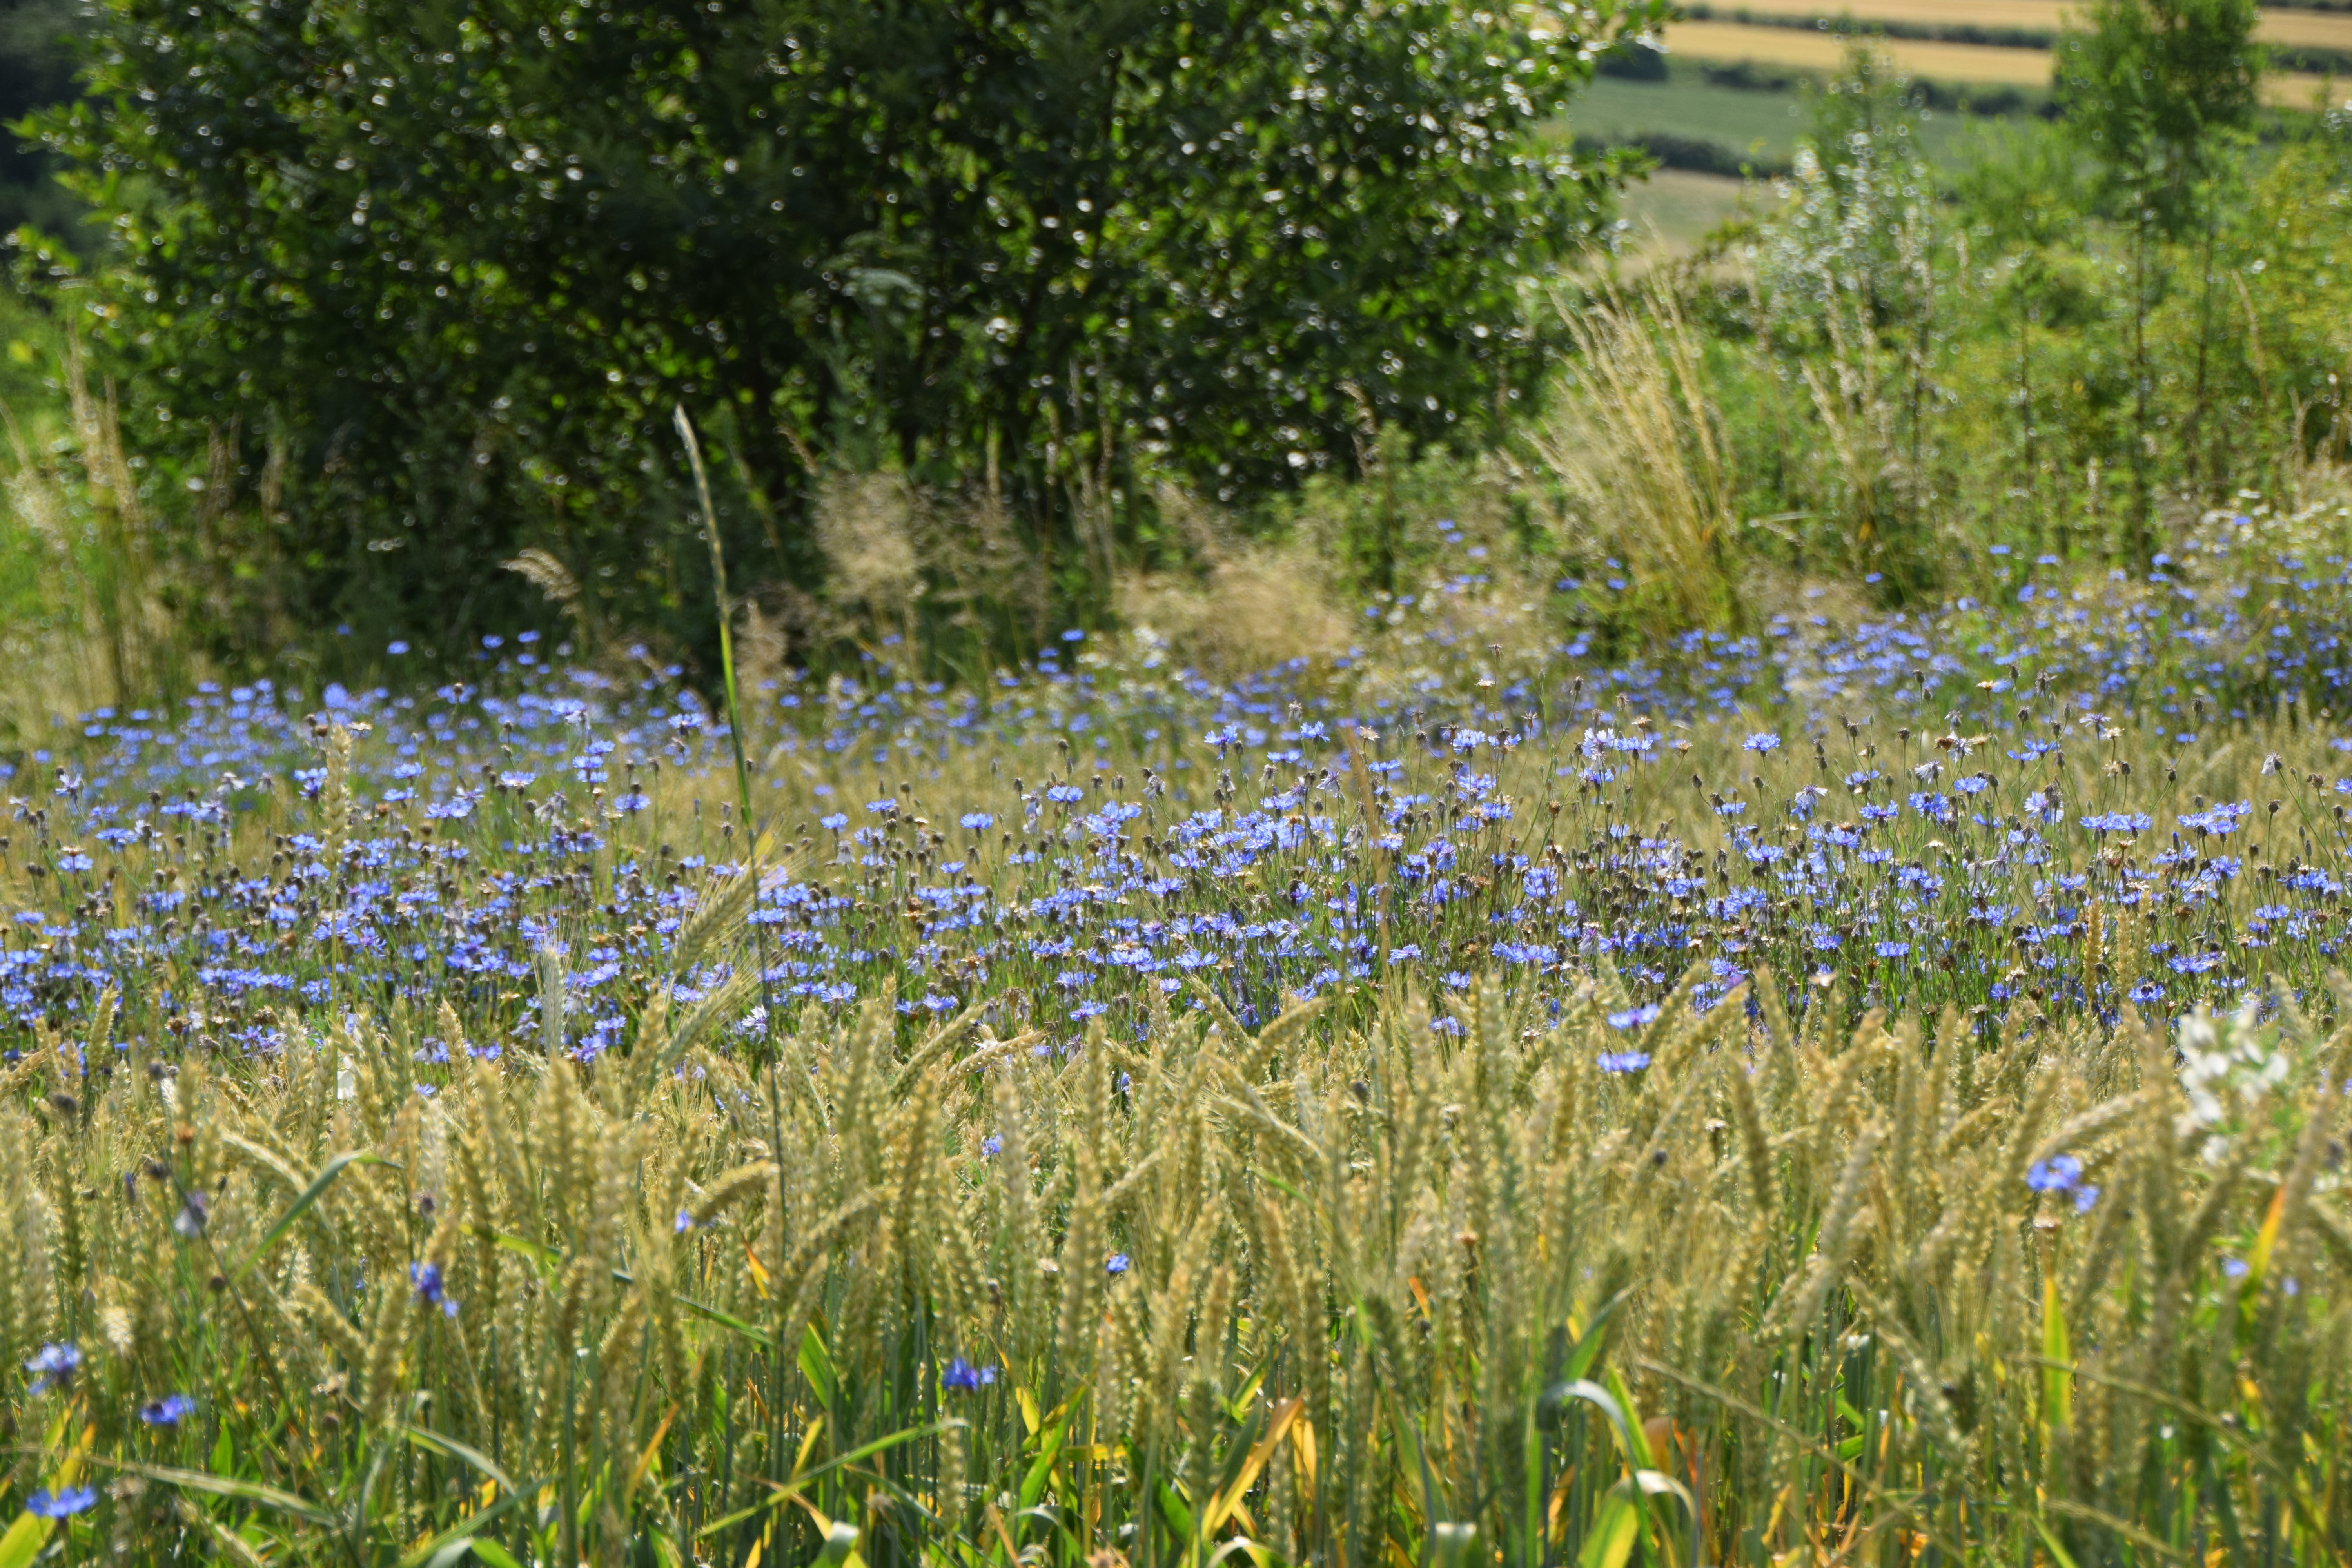
grass, plant, field, lawn, meadow, prairie, flower, summer, pasture, botany, flora, wildflower, flowers, grassland, vegetation, wetland, woodland, habitat, ecosystem, cornflowers, flowering plant, natural environment, grass family, land plant